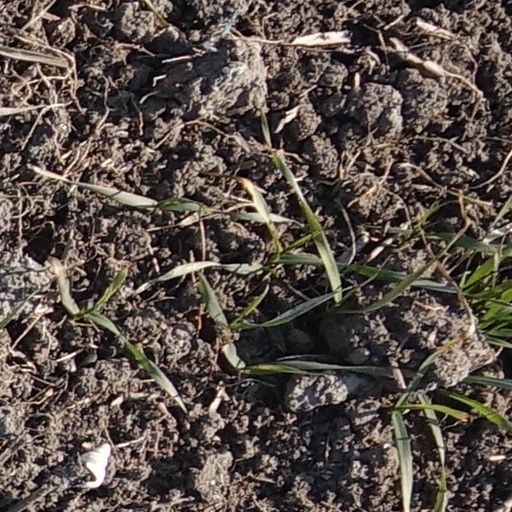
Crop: wheat